Sri Pahang FC

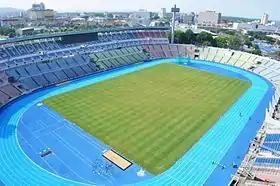
Darul Makmur Stadium has been the home ground of the club since 1970.

Sri Pahang was based at Darul Makmur Stadium in Kuantan, Pahang. The capacity of the stadium is 40,000 and also has a running track. It was opened in 1970, while capacity was increased in conjunction with Kuantan hosting the Sukma Games in 1996 and 2012.